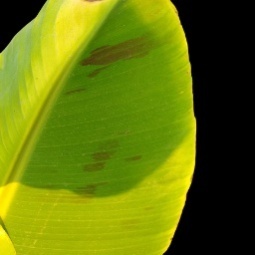
Label: Healthy